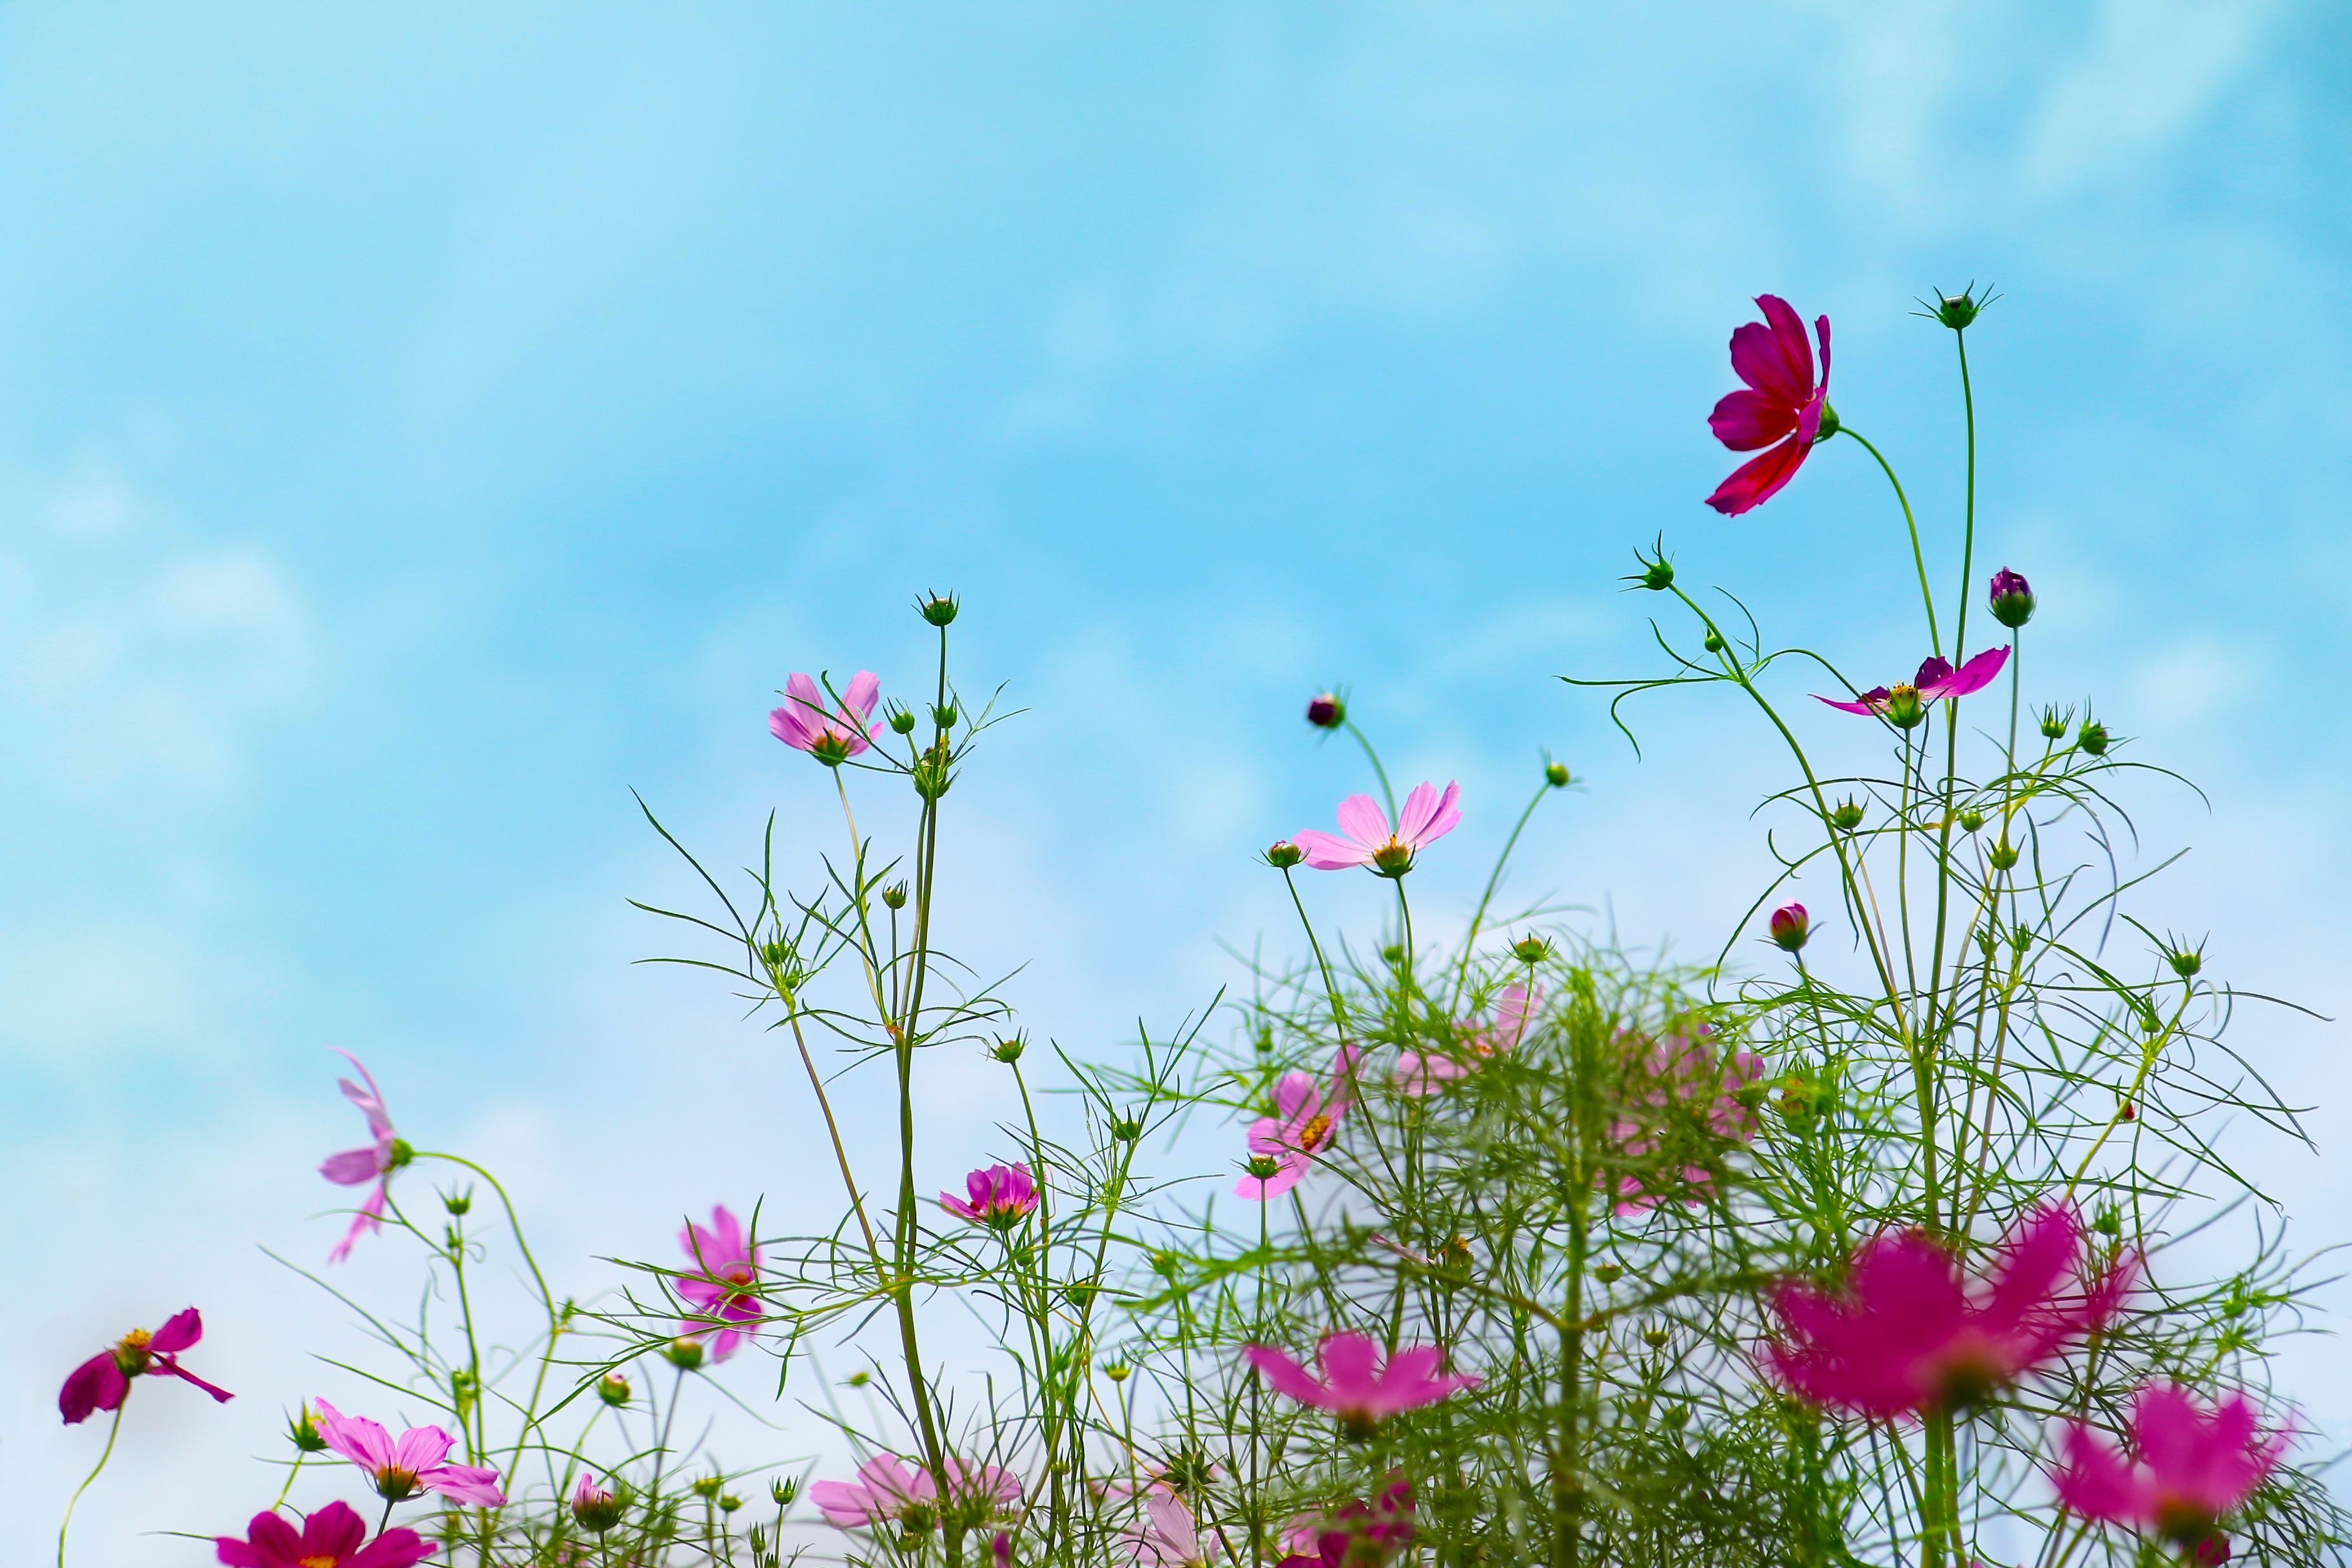
nature, grass, blossom, plant, sky, field, meadow, prairie, cosmos, flower, petal, autumn, flora, wildflower, macro photography, flowering plant, daisy family, land plant, garden cosmos